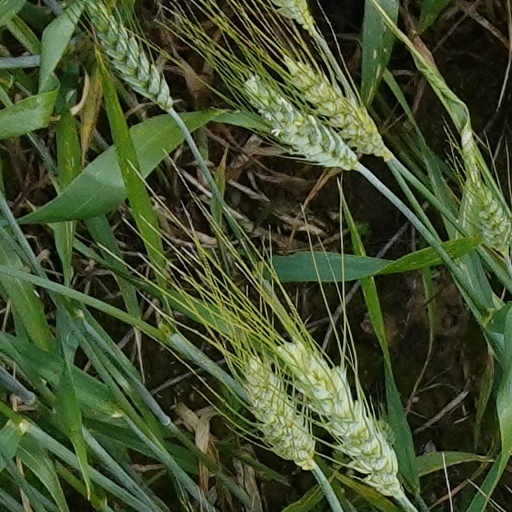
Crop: wheat